Berta Hall

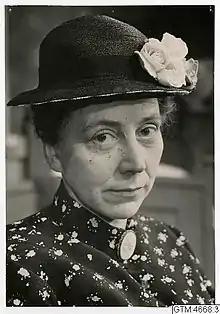
Hall in "Änkeman Jarl" at Göteborg City Theater, 1960

Berta Hall (21 September 1909 – 6 June 1999) was a Swedish film actress. She appeared in 18 films between 1942 and 1988.